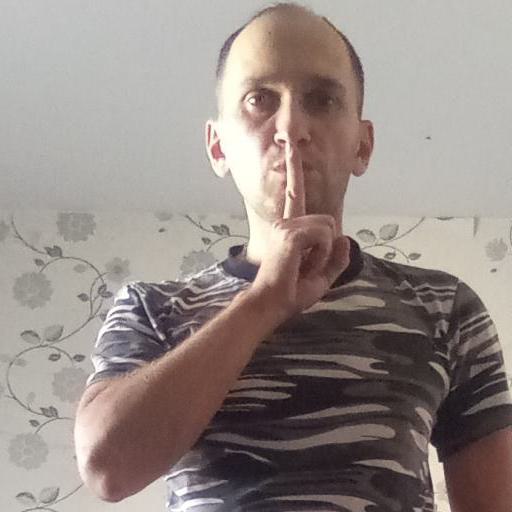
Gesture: mute